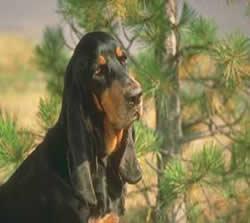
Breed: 225-n000062-black_and_tan_coonhound